Great Republic (1853 clipper)

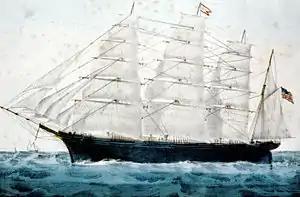
Currier and Ives print of "Great Republic"

"Great Republic" required "1,500,000 feet of pine ... 2,056 tons of white oak, 336½ tons of iron, and 56 tons of copper" - about three times as much pine as was typically required for a large clipper ship.